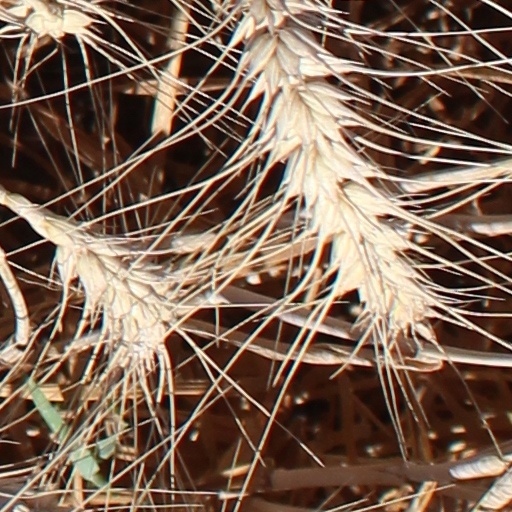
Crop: wheat